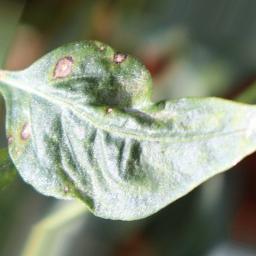
Label: cercospora